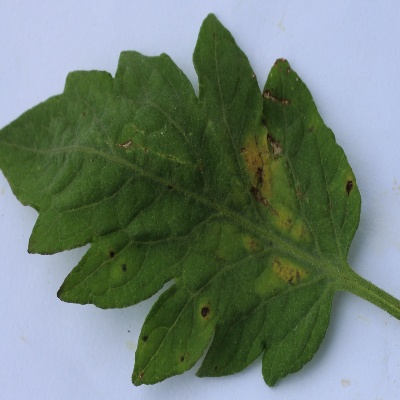
Crop: Tomato
Condition: septoria leaf spot